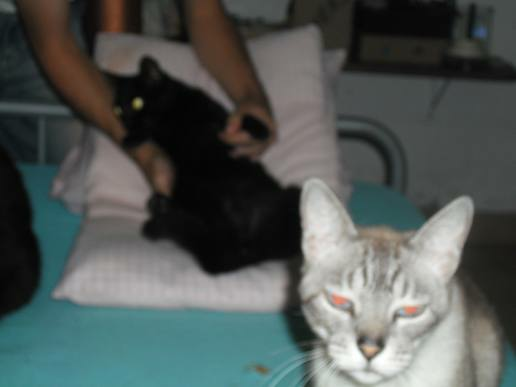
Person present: Yes